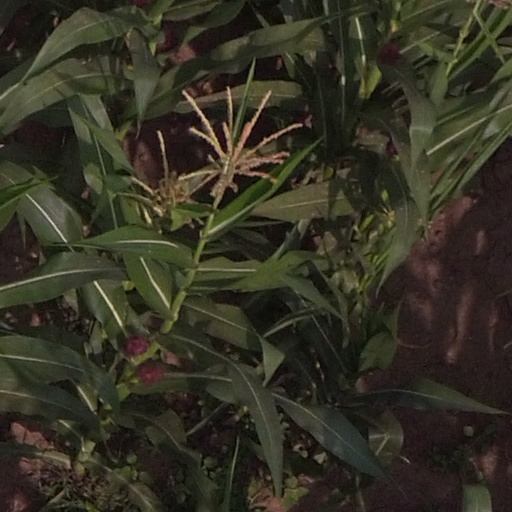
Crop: maize; corn